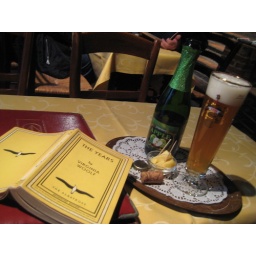
Enjoying a good book and good beer in my favourite bar in all the world.